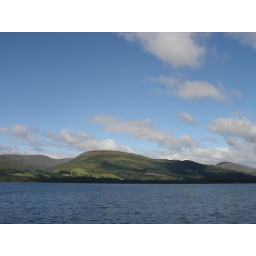
Another view of the great green mountains and natural scenery around the lake.